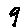
Label: 9